Mikko Hirvonen

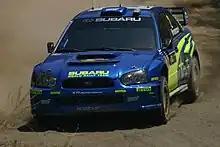
Hirvonen with a Subaru Impreza WRC at the 2004 Cyprus Rally.

Hirvonen won the under 2000 cc Group A Finnish Rally Championship in 2002. As one of the World Rally Championship's younger competitors he made his debut full-time in a third Ford World Rally Team entry in the 2003 season, scoring one points finish for sixth place at the Cyprus Rally.